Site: brandenburg
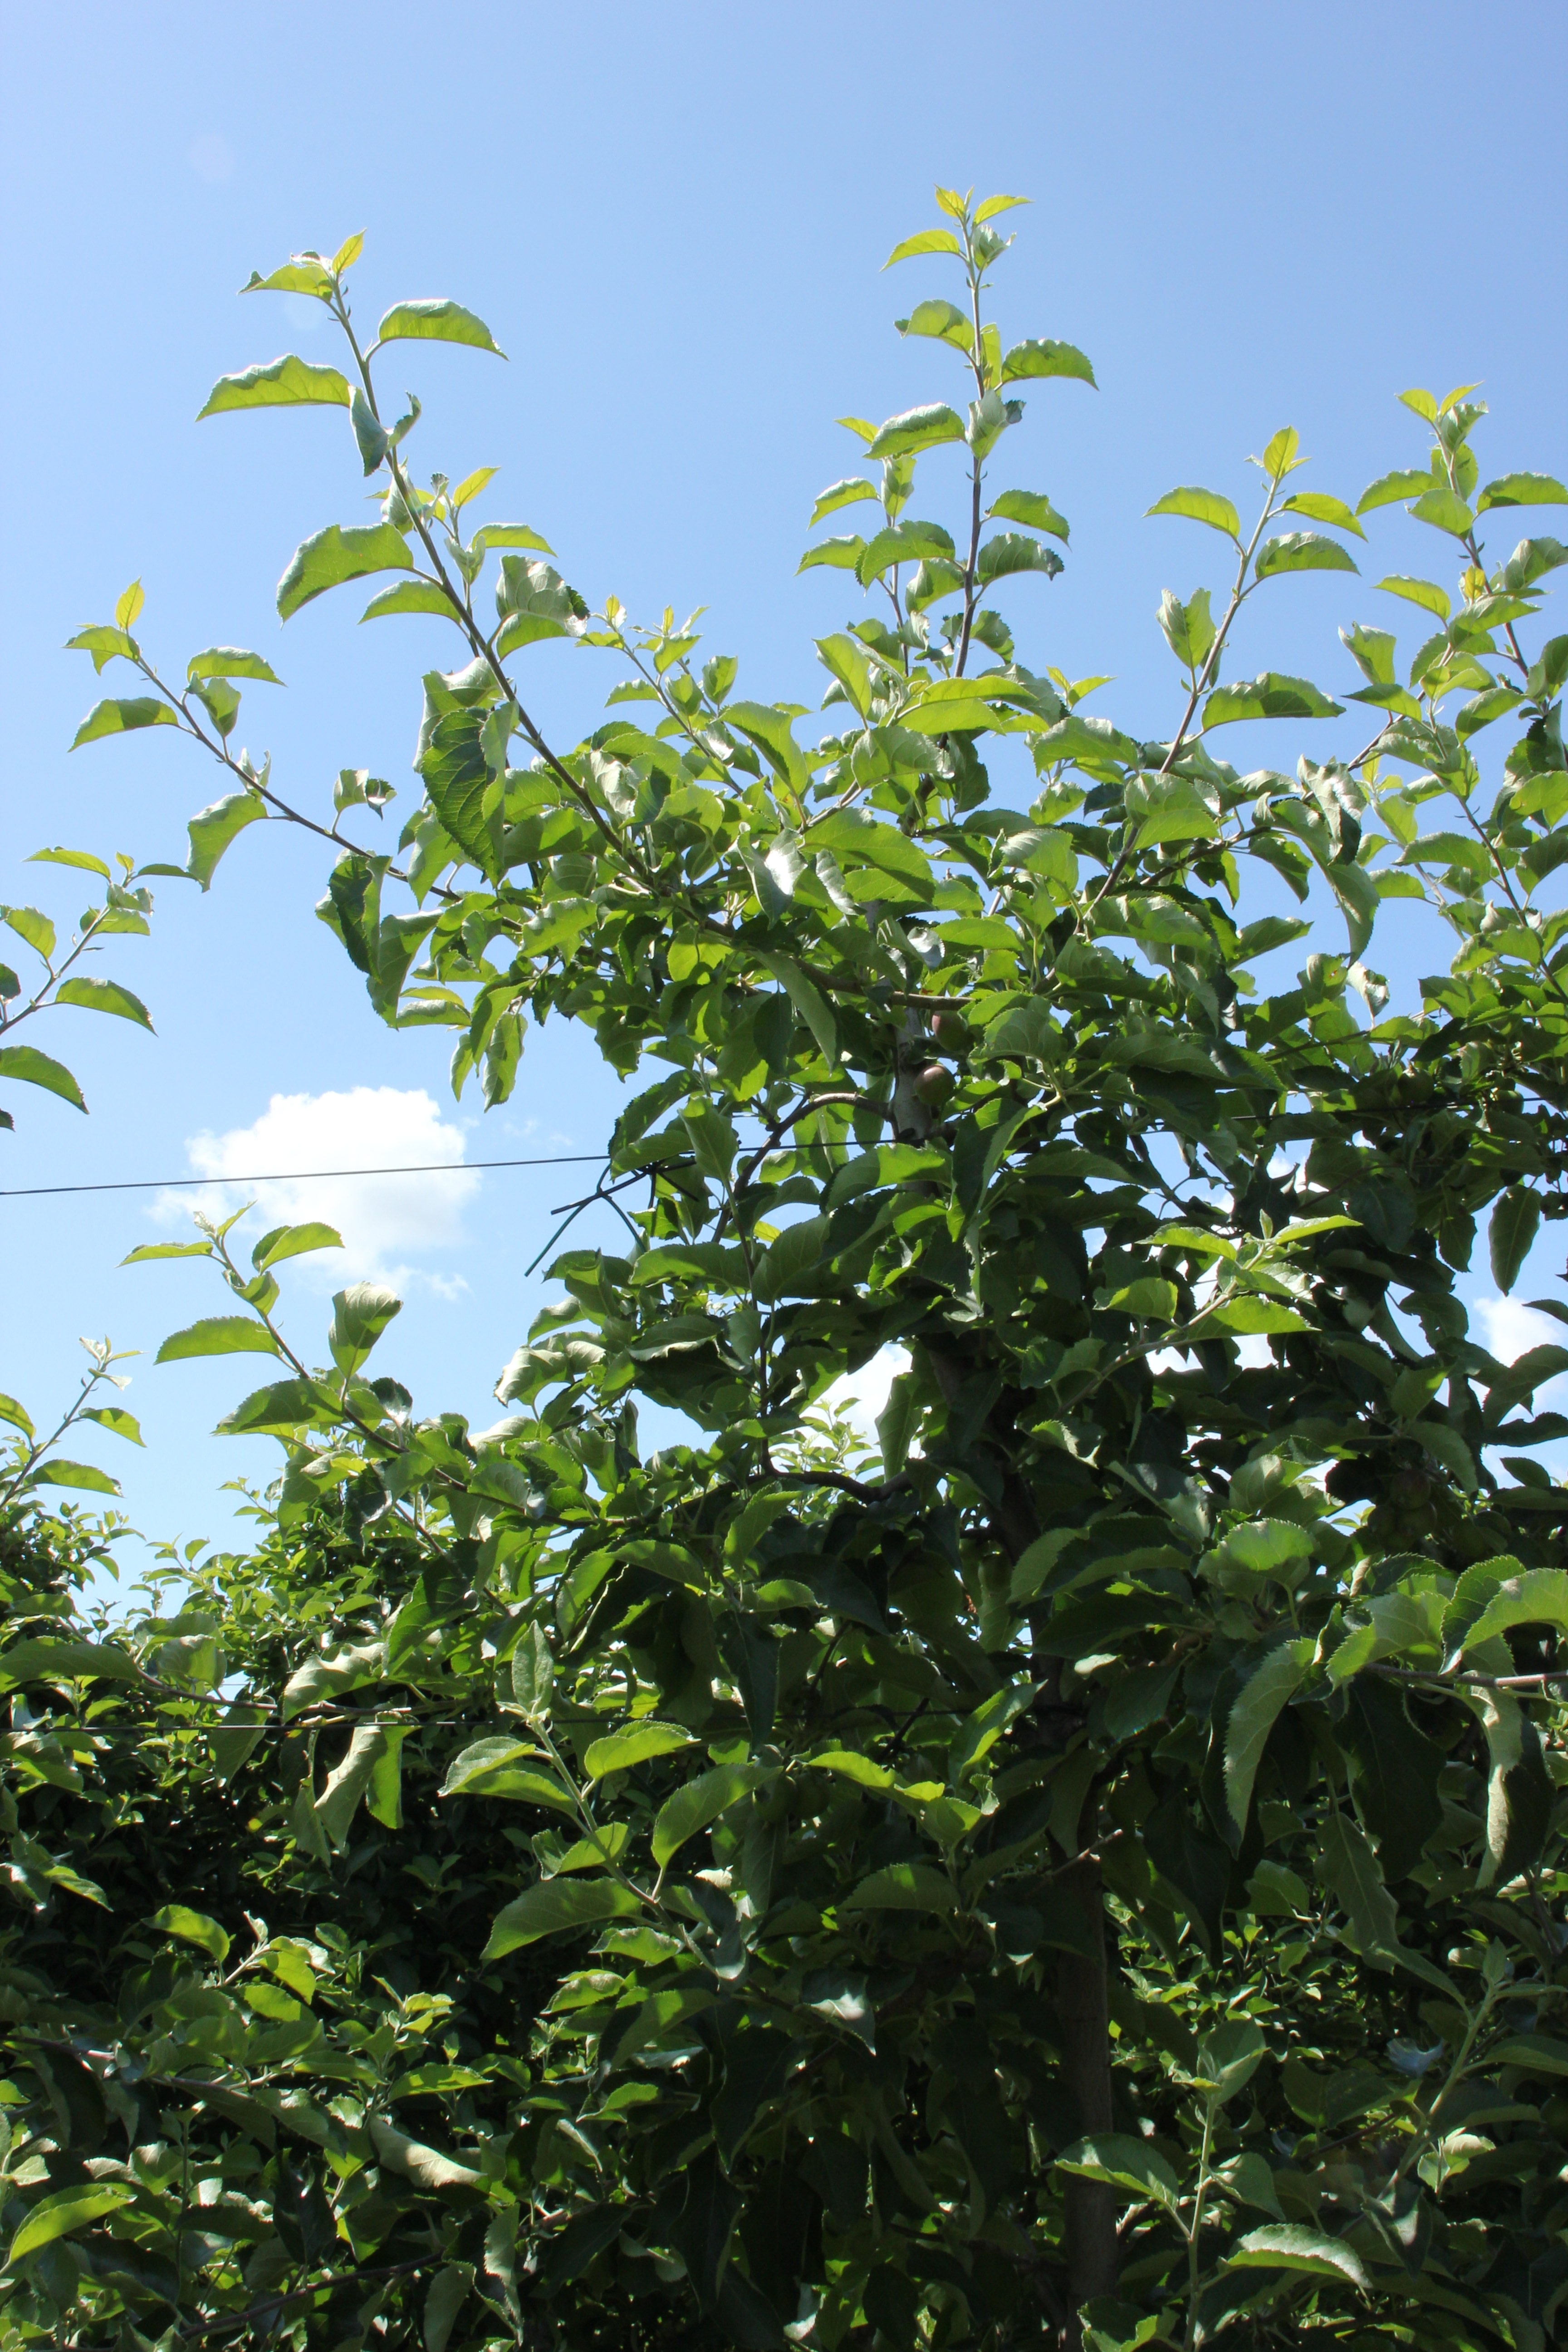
Growth stage (BBCH 73): Development of fruit